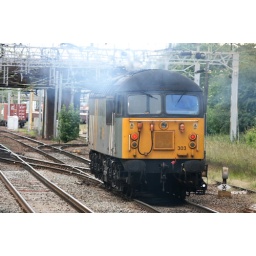
56 303 running around its train at Tame Bridge Parkway